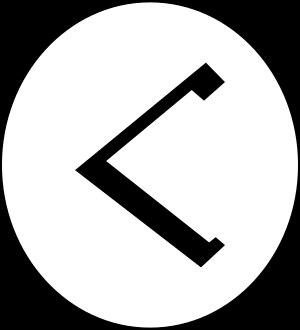
Saruman est un personnage du légendaire de l'écrivain britannique J. R. R. Tolkien, apparaissant notamment comme antagoniste dans le roman Le Seigneur des anneaux. Il est le chef des Istari, les magiciens envoyés en Terre du Milieu par les Valar sous une forme humaine pour lutter contre Sauron. Gagné par la soif du pouvoir, Saruman finit par faire alliance avec l'Ennemi. Il apparaît essentiellement dans le deuxième tome Les Deux Tours puis à la fin du troisième, Le Retour du roi. Son histoire avant la guerre de l'Anneau est brièvement racontée dans les romans posthumes Le Silmarillion et les Contes et légendes inachevés.